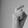
ASL letter: X